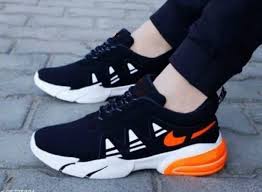
Label: Sneaker